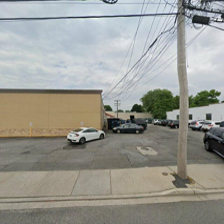
Label: streetView